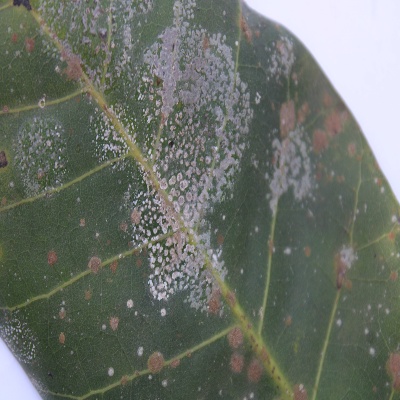
Crop: Cashew
Condition: red rust